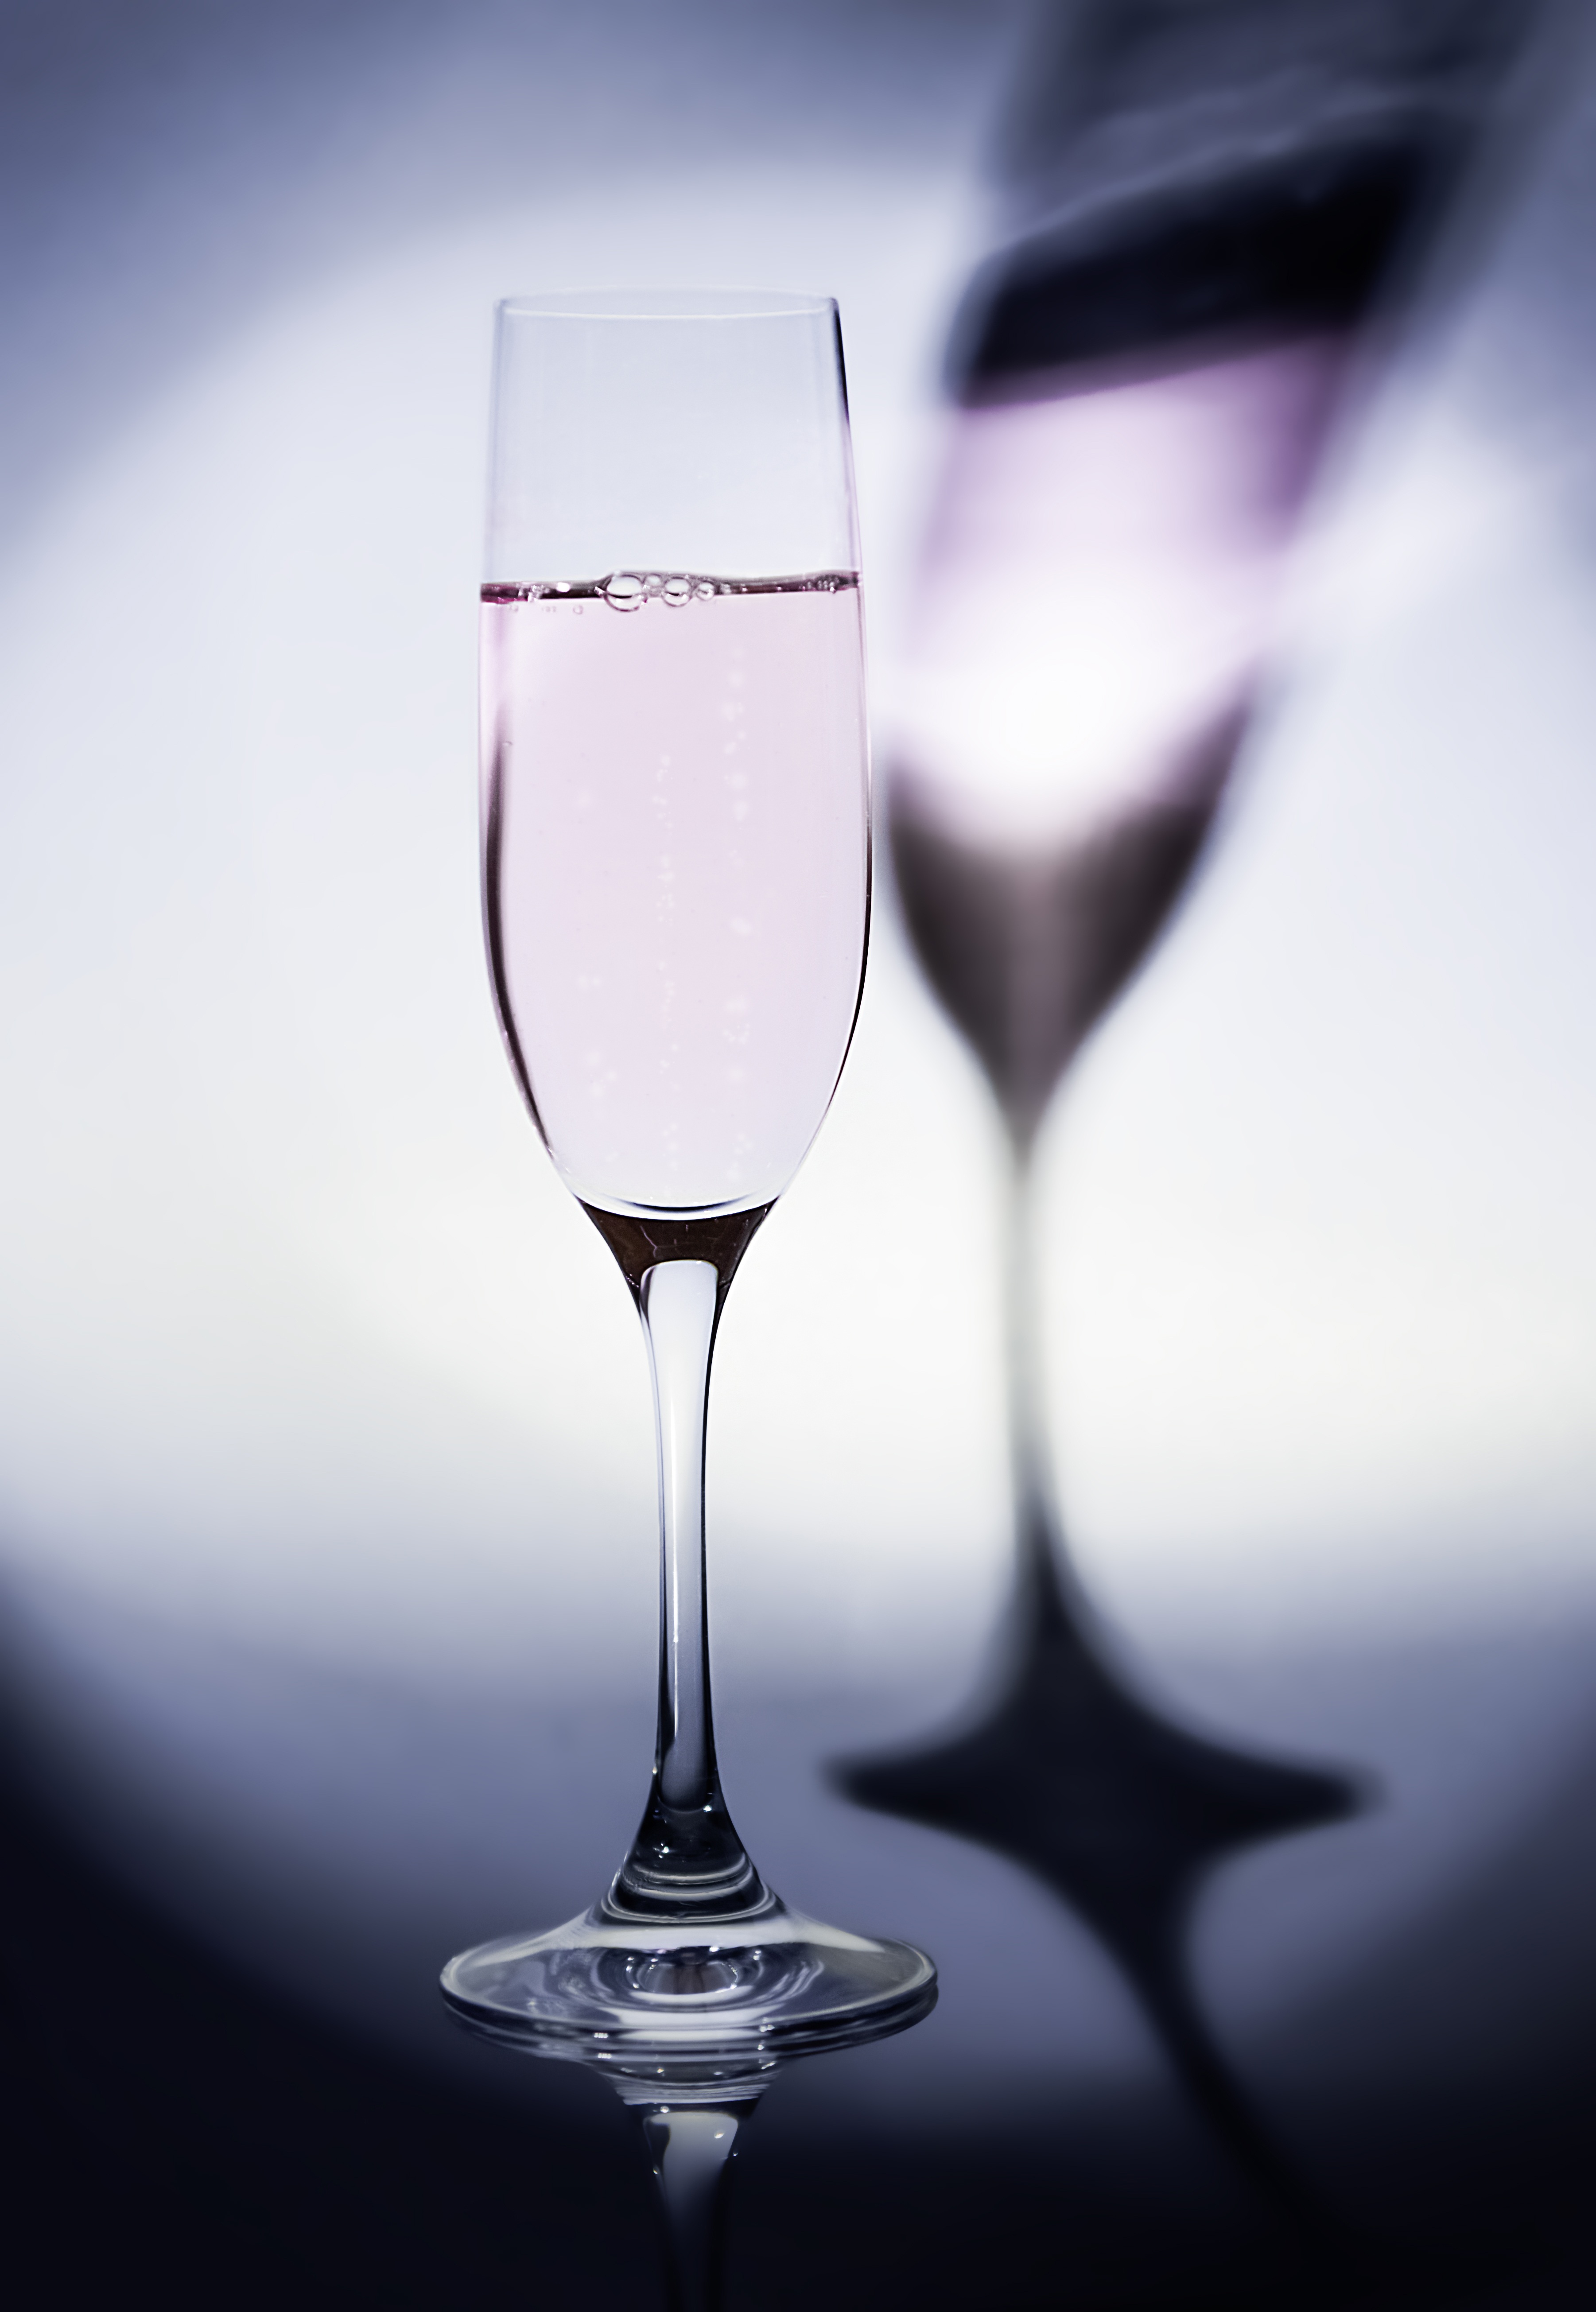
light, wine, purple, glass, shadow, drink, pink, red wine, material, wine glass, champagne, mood, light and shadow, drinking cup, stemware, alcoholic beverage, still life photography, drinkware, champagne stemware